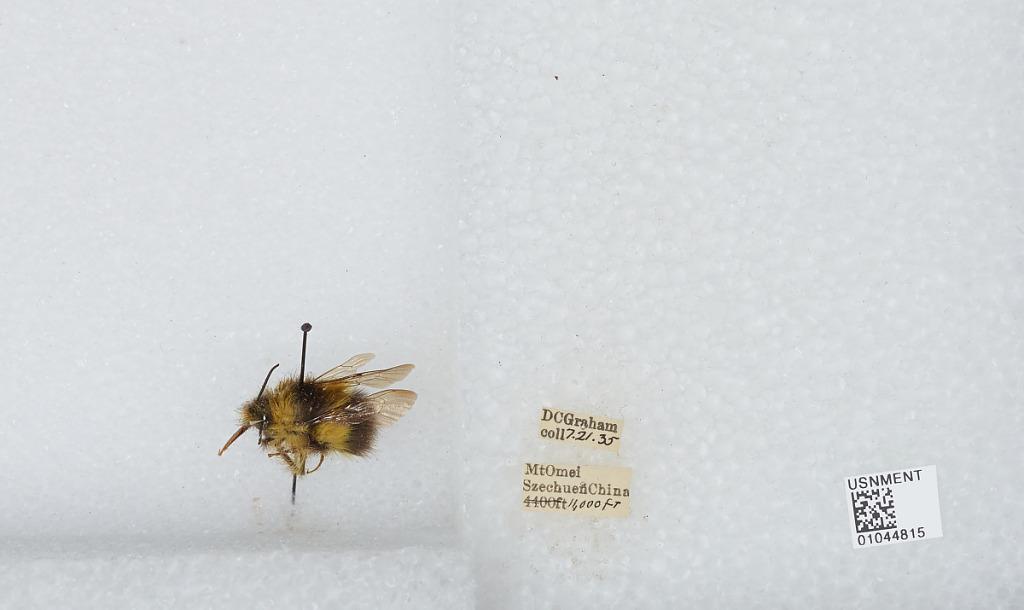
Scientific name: Bombus sp.
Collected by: D. Graham
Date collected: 1935-7-21
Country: China
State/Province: Sichuan
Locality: Mt Emei